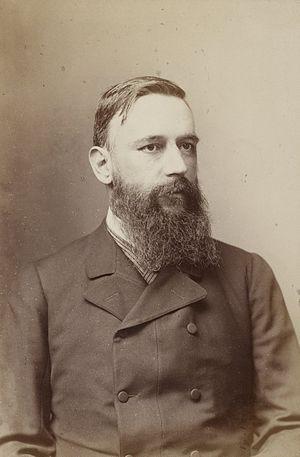
Johann August Edmund Moïssissovics, seigneur de Mojsvár est un paléontologue et géologue autrichien.